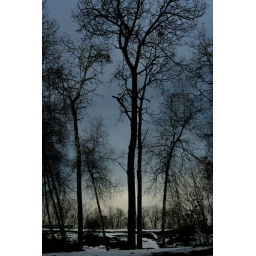
Some bare trees in winter in Wilkes-Barre, PA